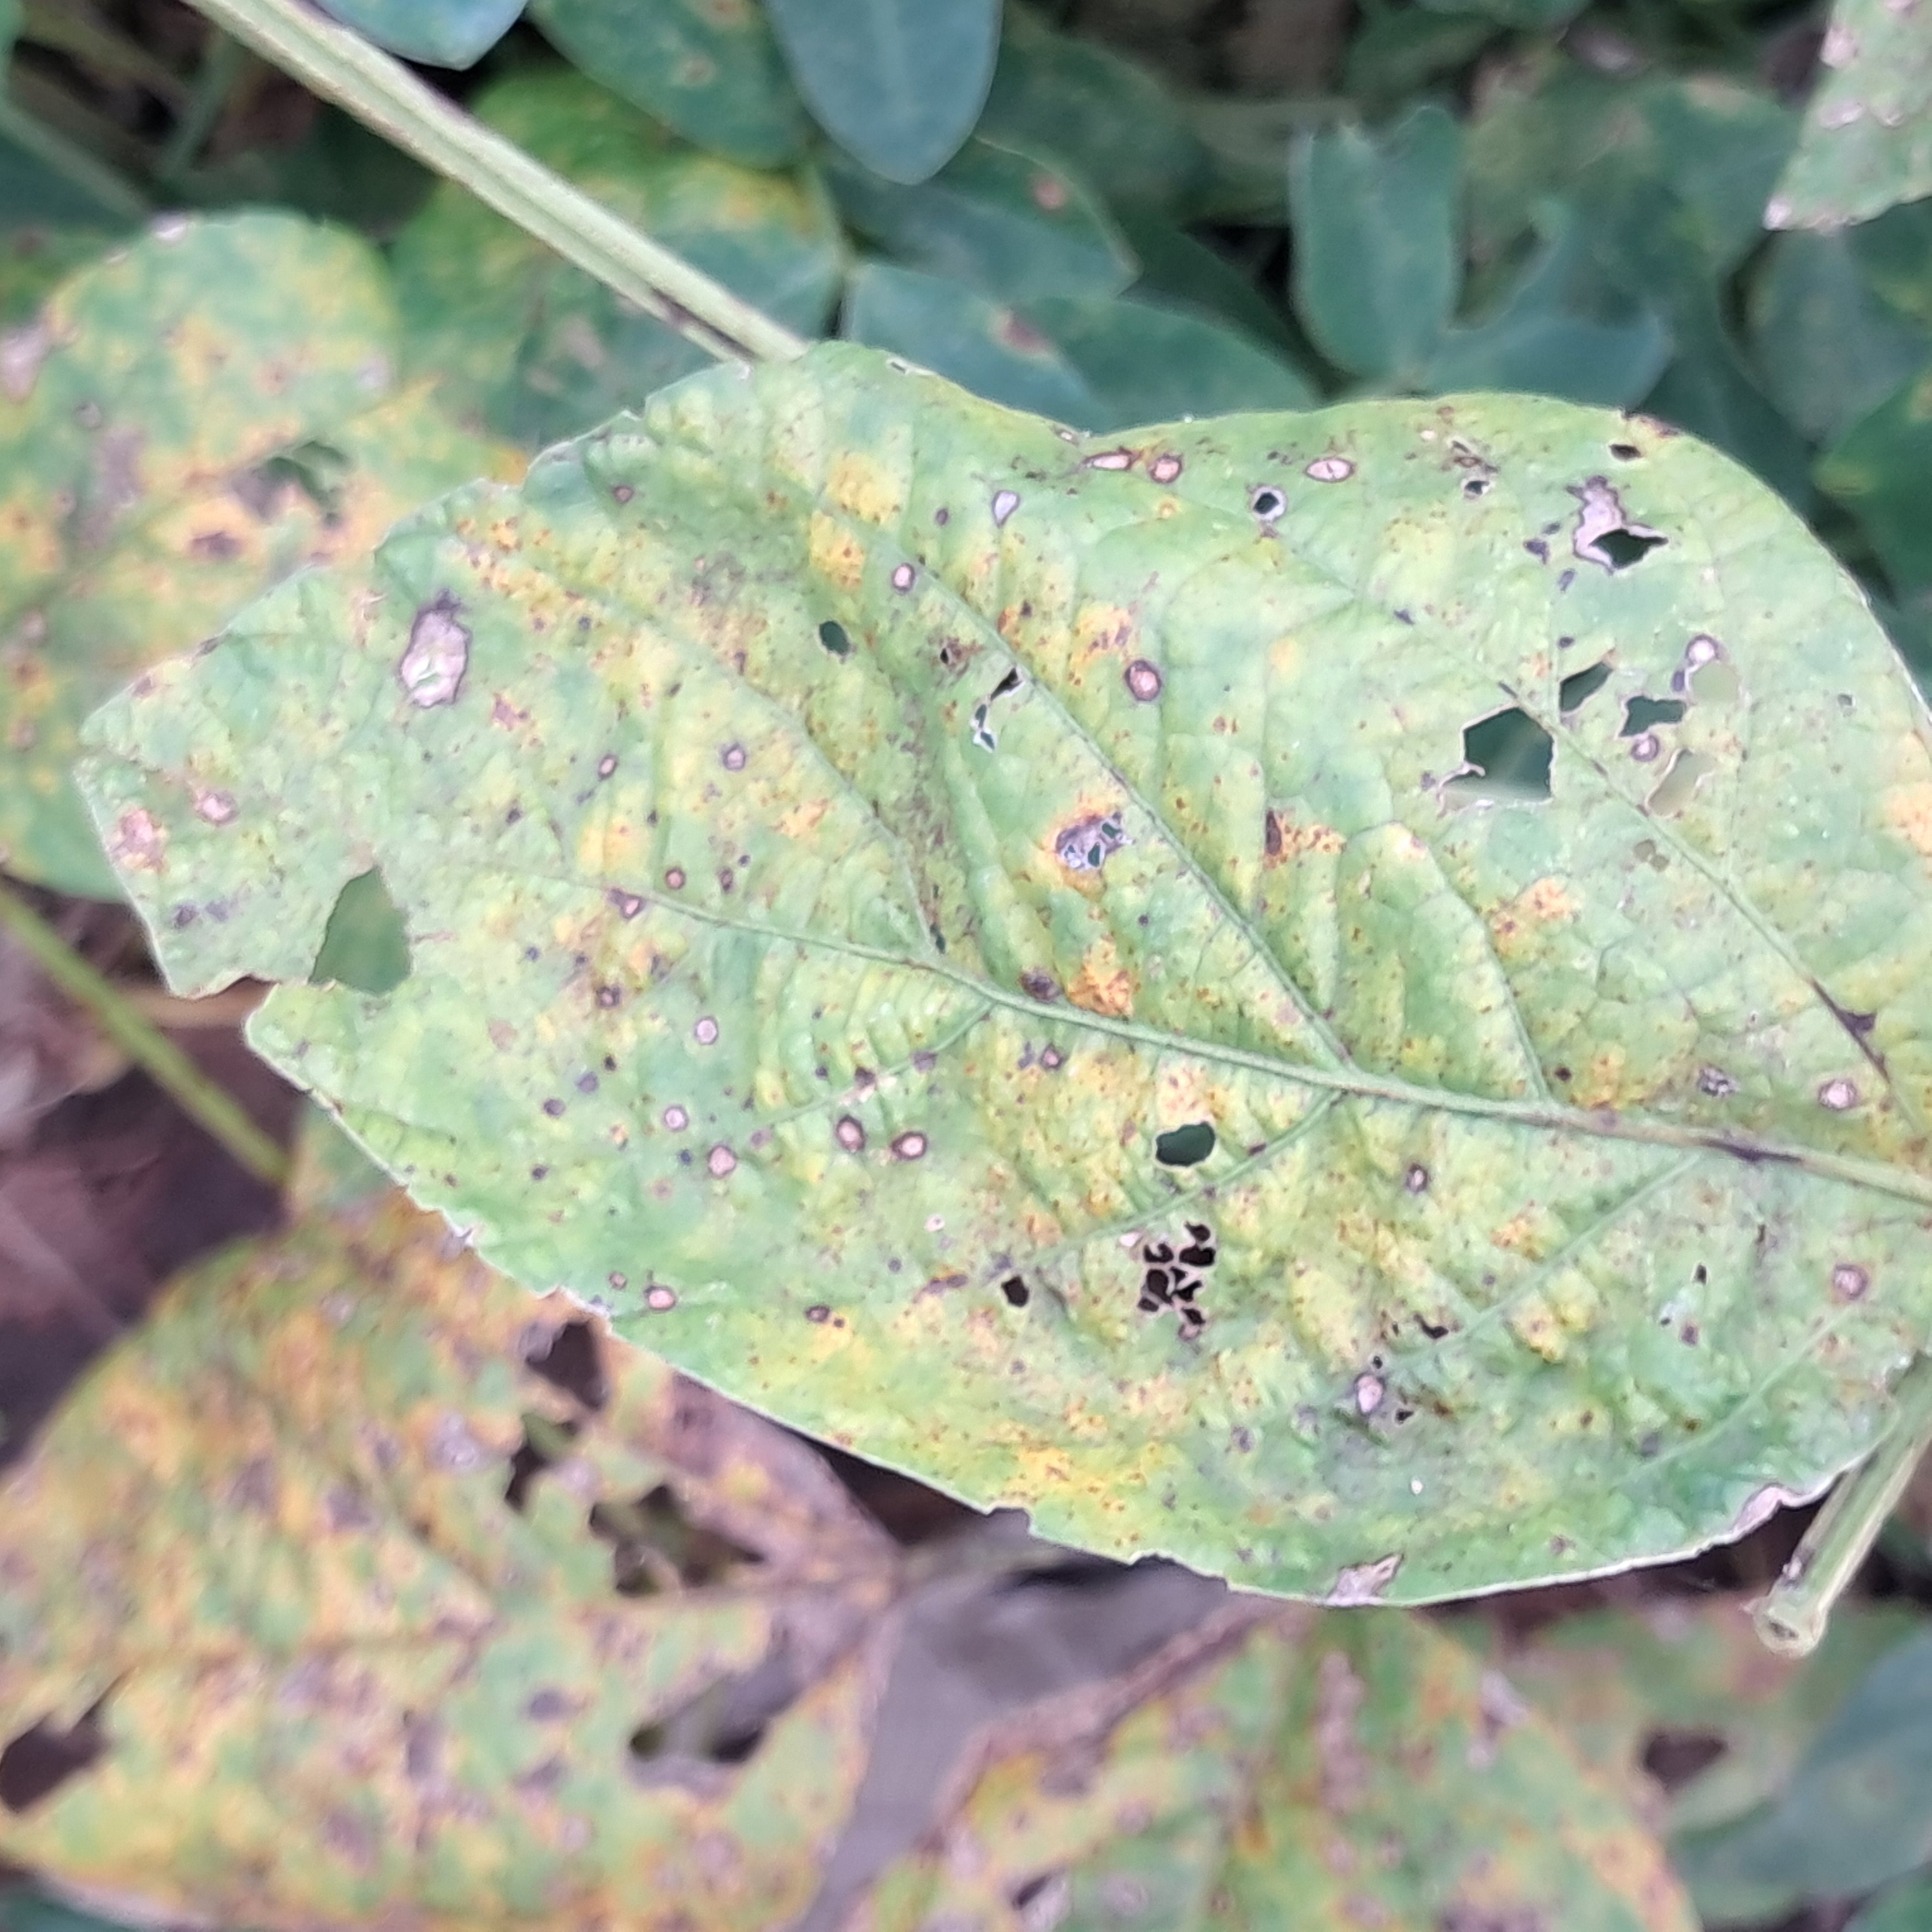
Label: Rust